Strivers' Section Historic District

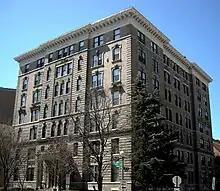
The Albemarle was built in 1900 and designed by Thomas Franklin Schneider.

In the early 1870s, Alexander "Boss" Shepherd, then head of the city's Board of Public Works, led a massive improvement in the city's street layout, including in the Strivers' Section. More than 150 houses were built in the area between 1873 and 1875, transforming a rural part of the city to an active residential neighborhood. These original buildings, some of which were later demolished, included simple frame dwellings and larger, more elaborate homes. Surviving examples include Italianate buildings on 17th Street, Seaton Street, and T Street.